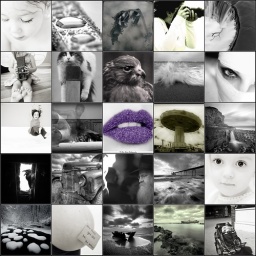
My favorites in black and white